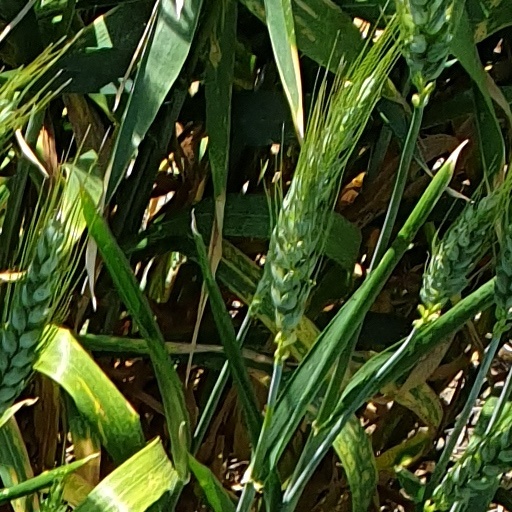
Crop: wheat